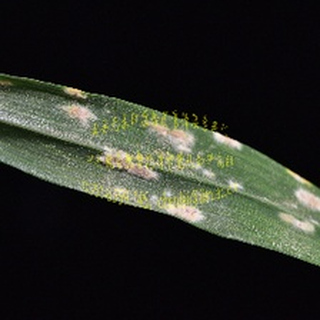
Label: wheat_mildew